Horses in warfare

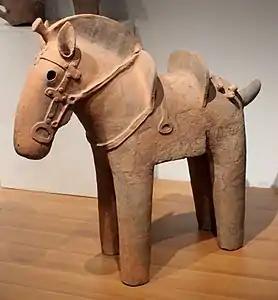
Haniwa horse statuette, complete with saddle and stirrups, 6th century, Kofun period

Two major innovations that revolutionised the effectiveness of mounted warriors in battle were the saddle and the stirrup. Riders quickly learned to pad their horse's backs to protect themselves from the horse's spine and withers, and fought on horseback for centuries with little more than a blanket or pad on the horse's back and a rudimentary bridle. To help distribute the rider's weight and protect the horse's back, some cultures created stuffed padding that resembles the panels of today's English saddle. Both the Scythians and Assyrians used pads with added felt attached with a surcingle or girth around the horse's barrel for increased security and comfort. Xenophon mentioned the use of a padded cloth on cavalry mounts as early as the 4th century BC.